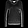
Label: Pullover